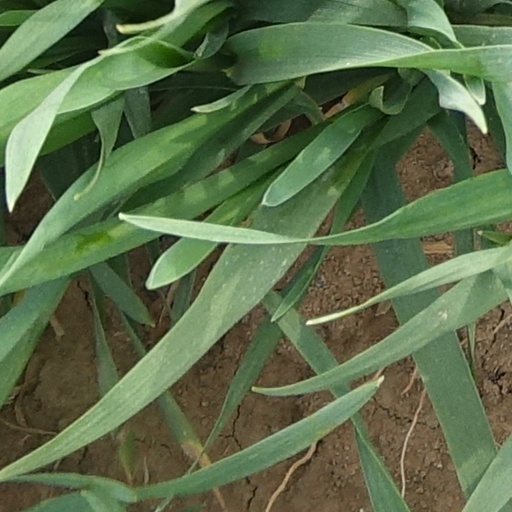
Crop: wheat